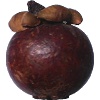
Label: mangostan